Answer in natural language. Which object is closer to the camera taking this photo, white rectangular dining table or gray chair with metal handles (highlighted by a green box)? Choose between the following options: white rectangular dining table or gray chair with metal handles (highlighted by a green box)
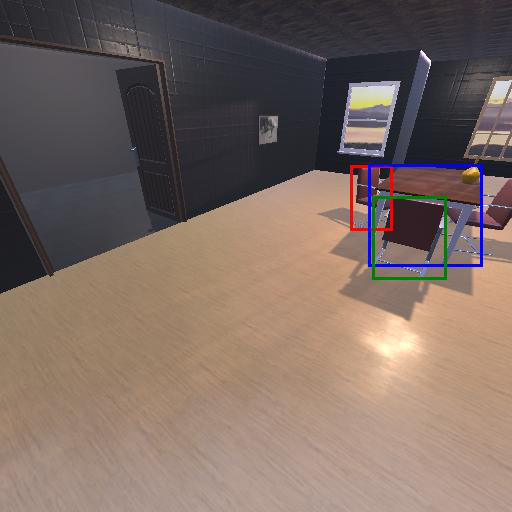
<answer>gray chair with metal handles (highlighted by a green box)</answer>